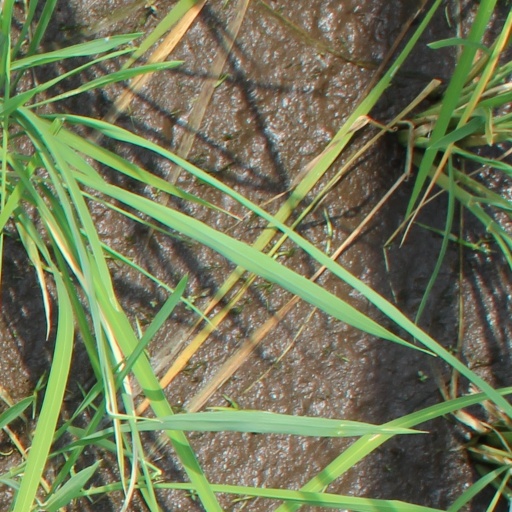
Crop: rice